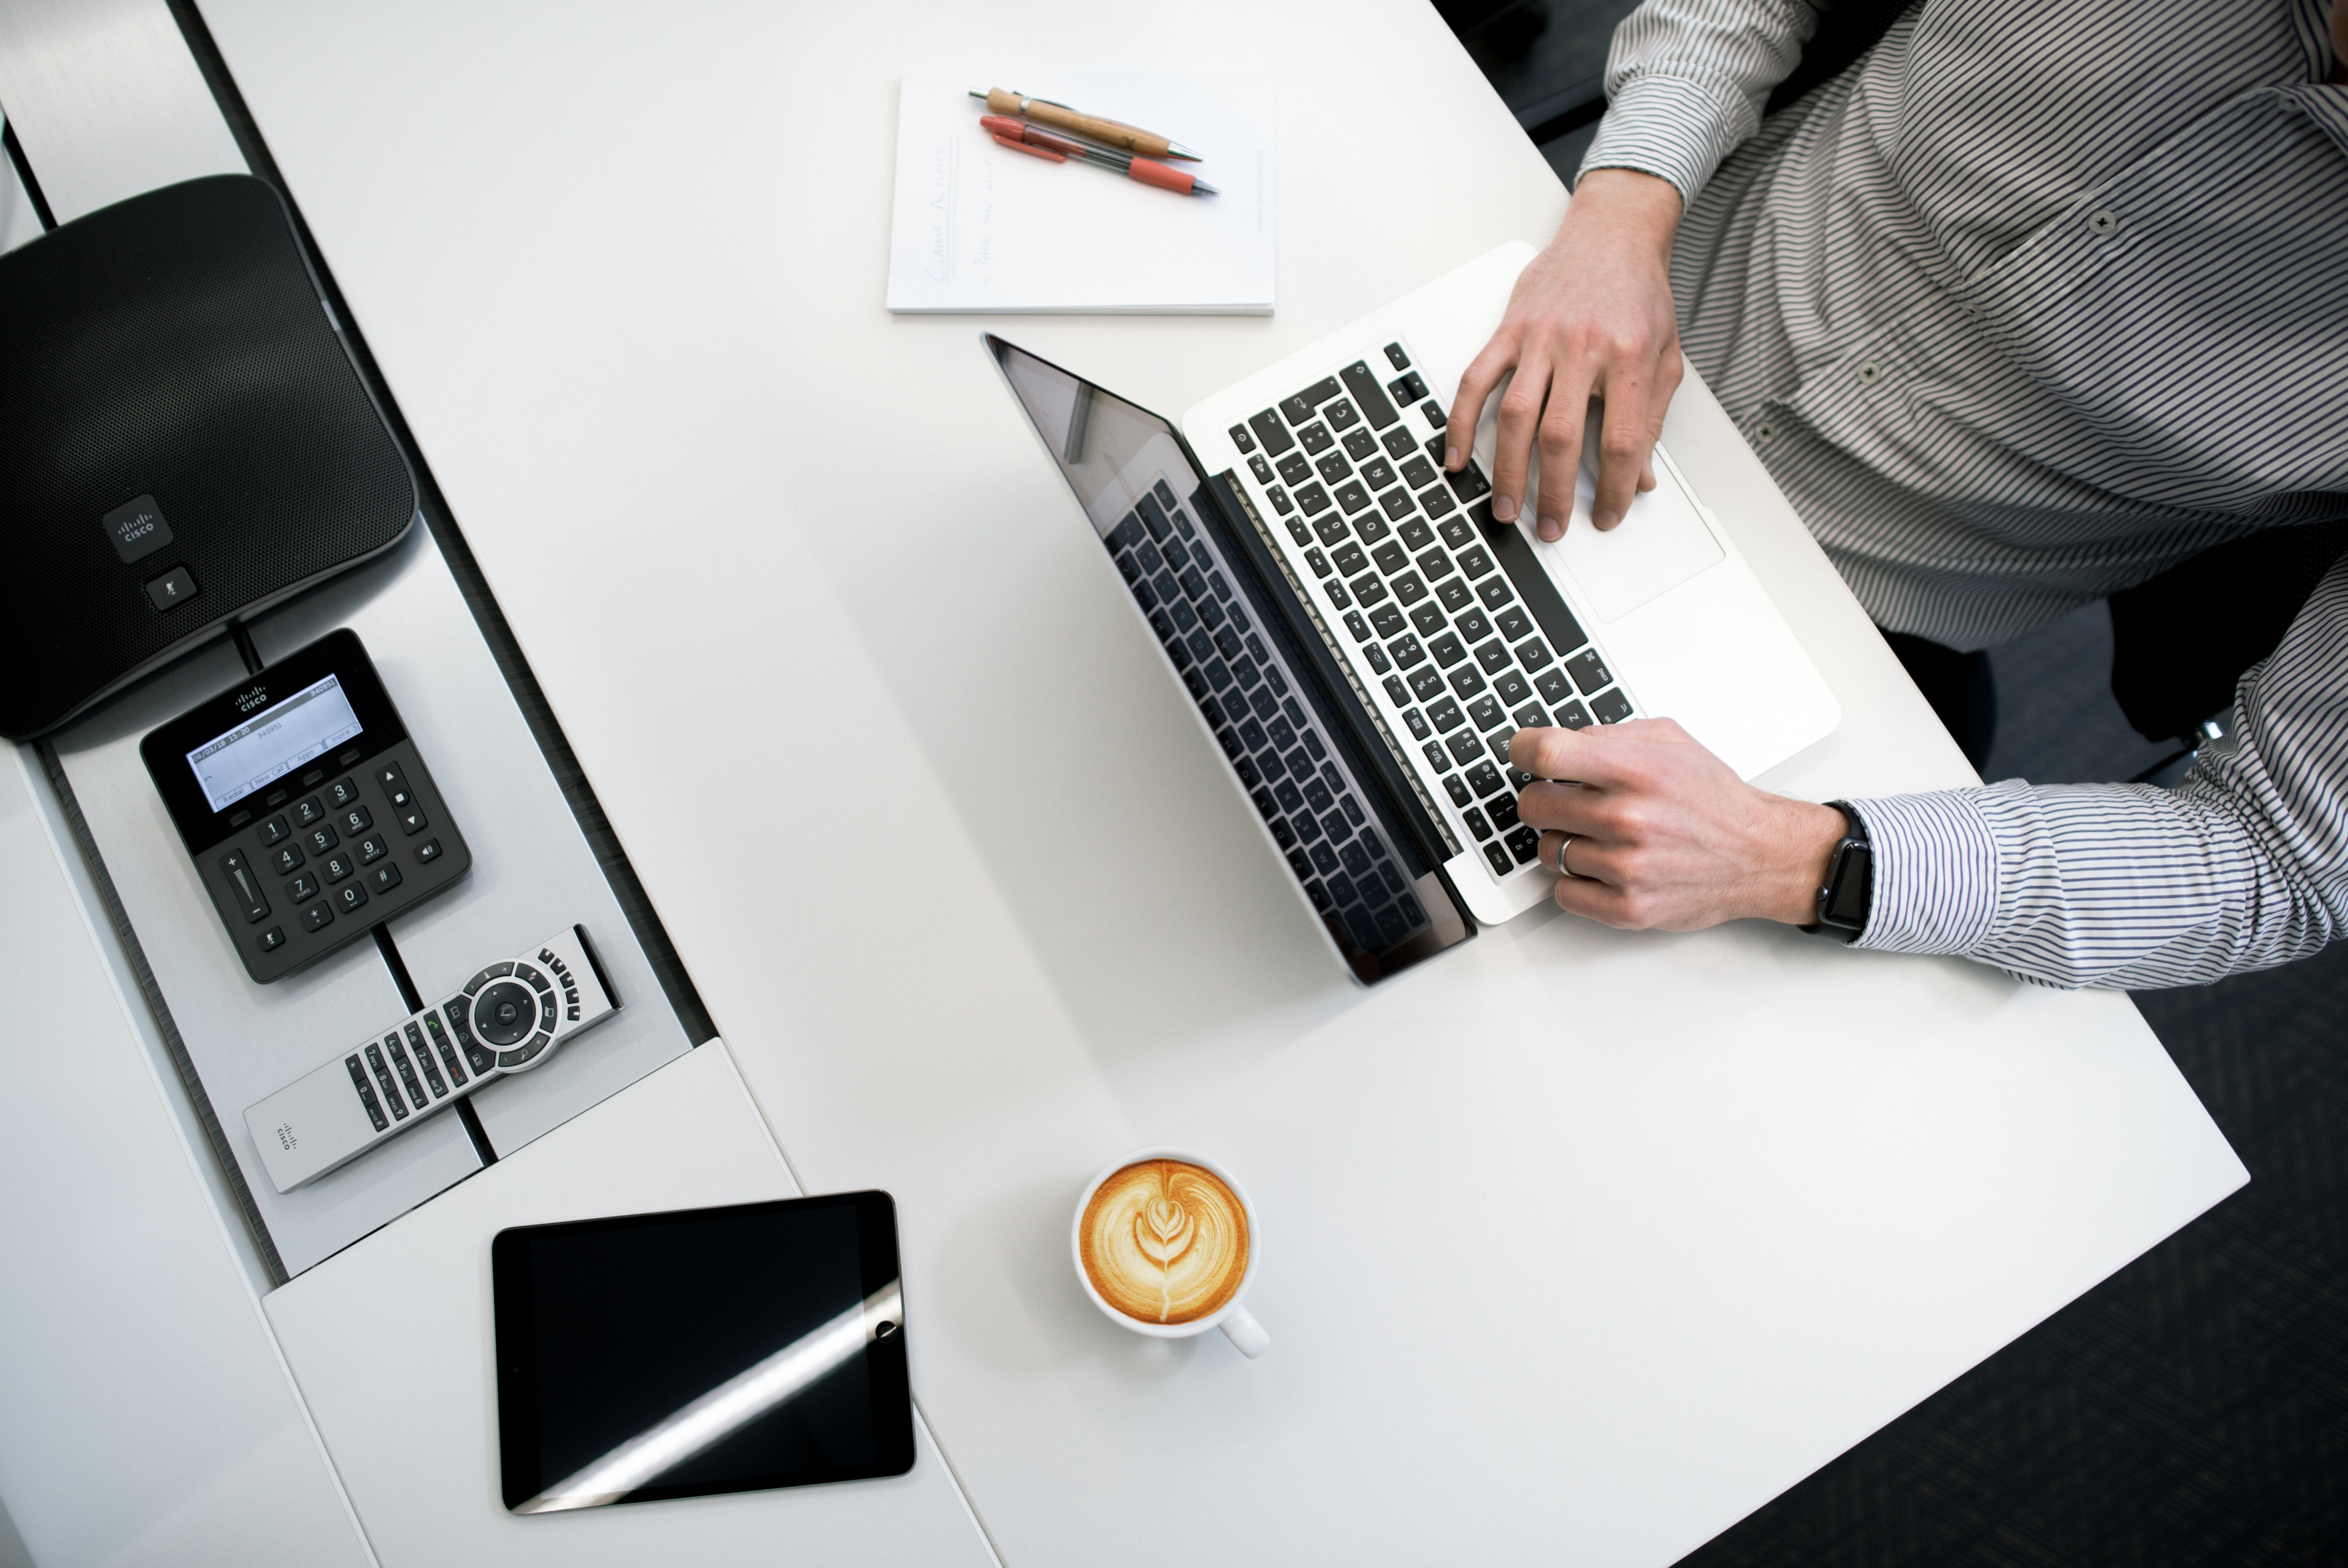
business, office, plan, computer, personal computer, white, laptop, netbook, automotive design, output device, gesture, gadget, communication device, input device, font, office equipment, eyewear, white collar worker, display device, electronic device, peripheral, portable communications device, engineering, telephony, mobile device, job, brand, wrist, multimedia, telephone, machine, employment, software engineering, mobile phone, table, tablet computer, Office instrument, logo, room, businessperson, nail